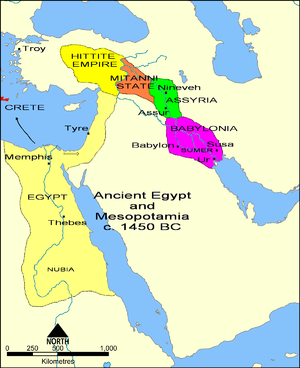
Assyrien / Det assyriske imperium / Skriftlige kilder
Mesopotamien ca. 1.450 f.Kr.